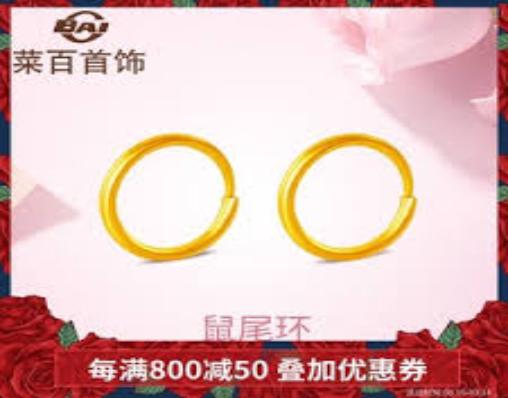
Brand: CaiBai
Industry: Clothes